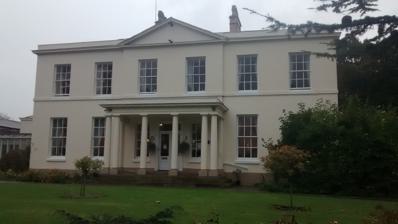
Building: Davenham Hall
Country: United Kingdom
Year built: 1795
Davenham Hall Davenham Hall side Davenham Hall is a former country house to the southeast of the village of Davenham , Cheshire , England.  It was built for Thomas Ravenscroft to replace a timber-framed house called Davenham Lodge. It dates from the middle or the later part of the 18th century, possibly from shortly before 1795, when Ravenscroft died. Substantial additions were made in the early 19th century.  It is constructed in stuccoed brick, and has a slate roof.  The house is in two storeys with a symmetrical entrance front of six bays .  Occupying the middle two bays is a porch with four Tuscan columns and an entablature containing a triglyph .  Above this, the central bays protrude slightly forwards and contain two windows, with a pediment above them and a parapet on each side. Figueirdo and Treuherz describe the interior as being "especially fine".  The entrance hall contains Grecian plasterwork and a black marble chimneypiece .  The drawing room has more delicate plasterwork, and a marble chimneypiece decorated with dancing figures.  The central staircase hall is lit by a central dome, and has fan-shaped plasterwork.  The staircase has a wrought iron baluster , and the first floor landing has a screen of four Doric columns.  The house was converted into a nursing home in 1980. It is recorded in the National Heritage List for England as a designated Grade II* listed building . See also Cheshire portal Grade II* listed buildings in Cheshire West and Chester Listed buildings in Davenham References